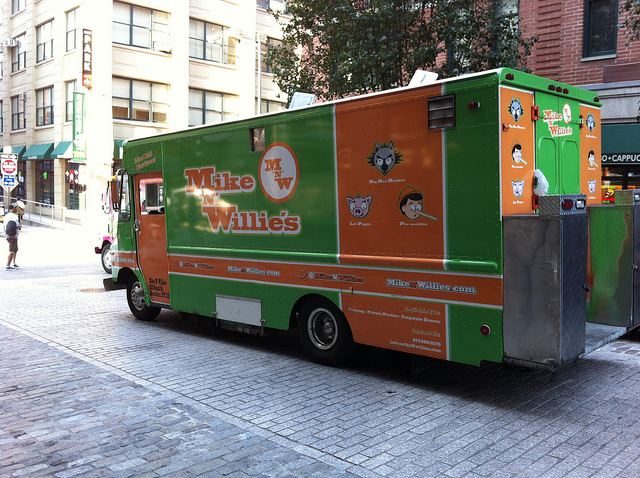
This vehicle is being used as a vehicle advertisement truck.

Green and orange truck on bricked roadway in urban setting.

A food truck is parked on the street.

A food truck parked on the side of a brick street.

A green and orange truck parked in front of a building.